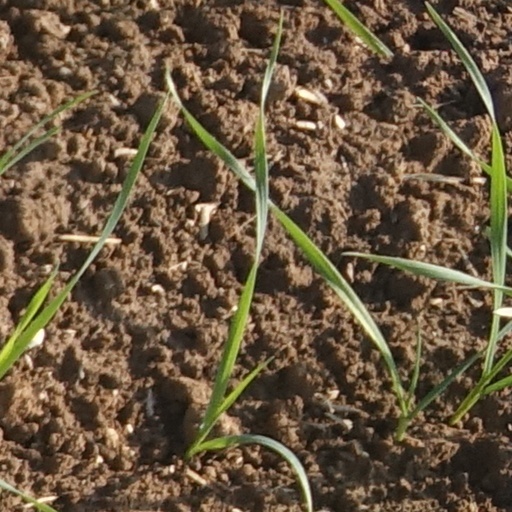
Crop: wheat